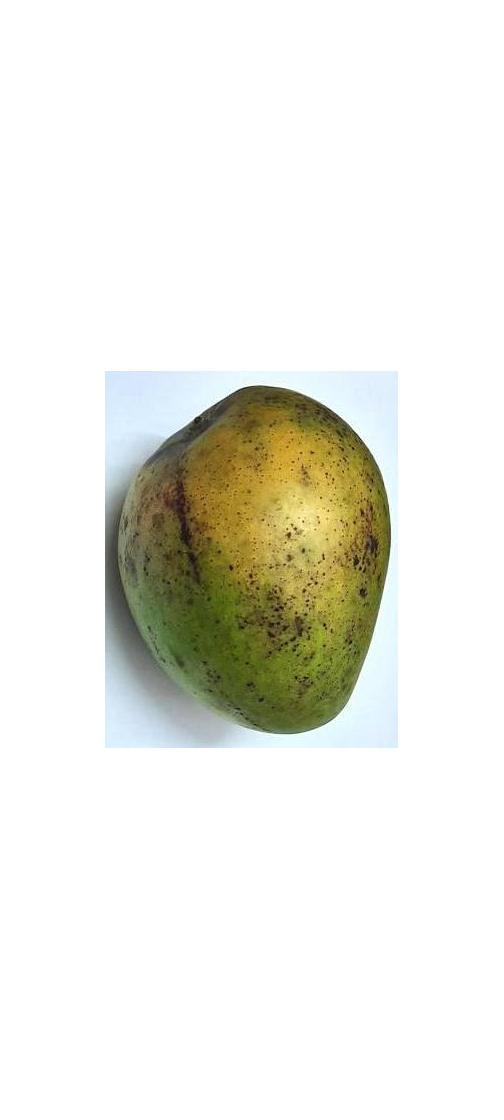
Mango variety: Harivanga